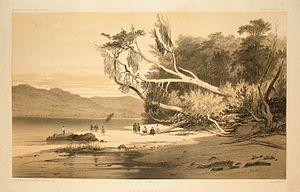
Le détroit de Magellan est un passage maritime situé au sud du Chili en Patagonie, dans la région de Magallanes et de l'Antarctique chilien. Il sépare, du côté nord, le continent sud-américain, et du côté sud, la grande île de la Terre de Feu. Ce détroit de 611 kilomètres est le plus long et le plus important passage naturel entre les océans Atlantique et Pacifique.